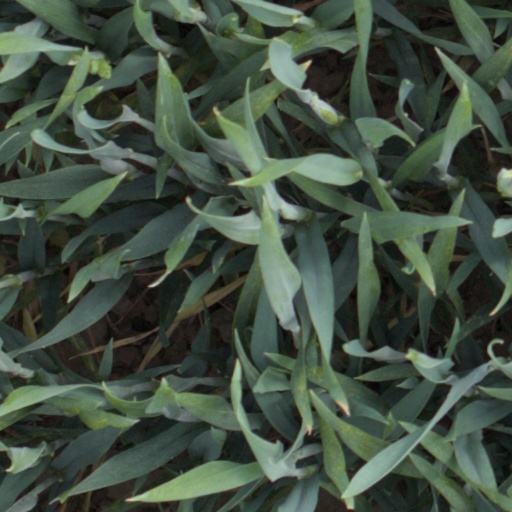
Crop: wheat